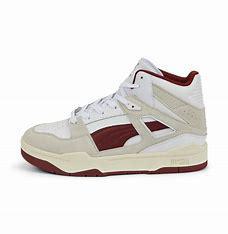
Brand: Puma
Model: Slipstream